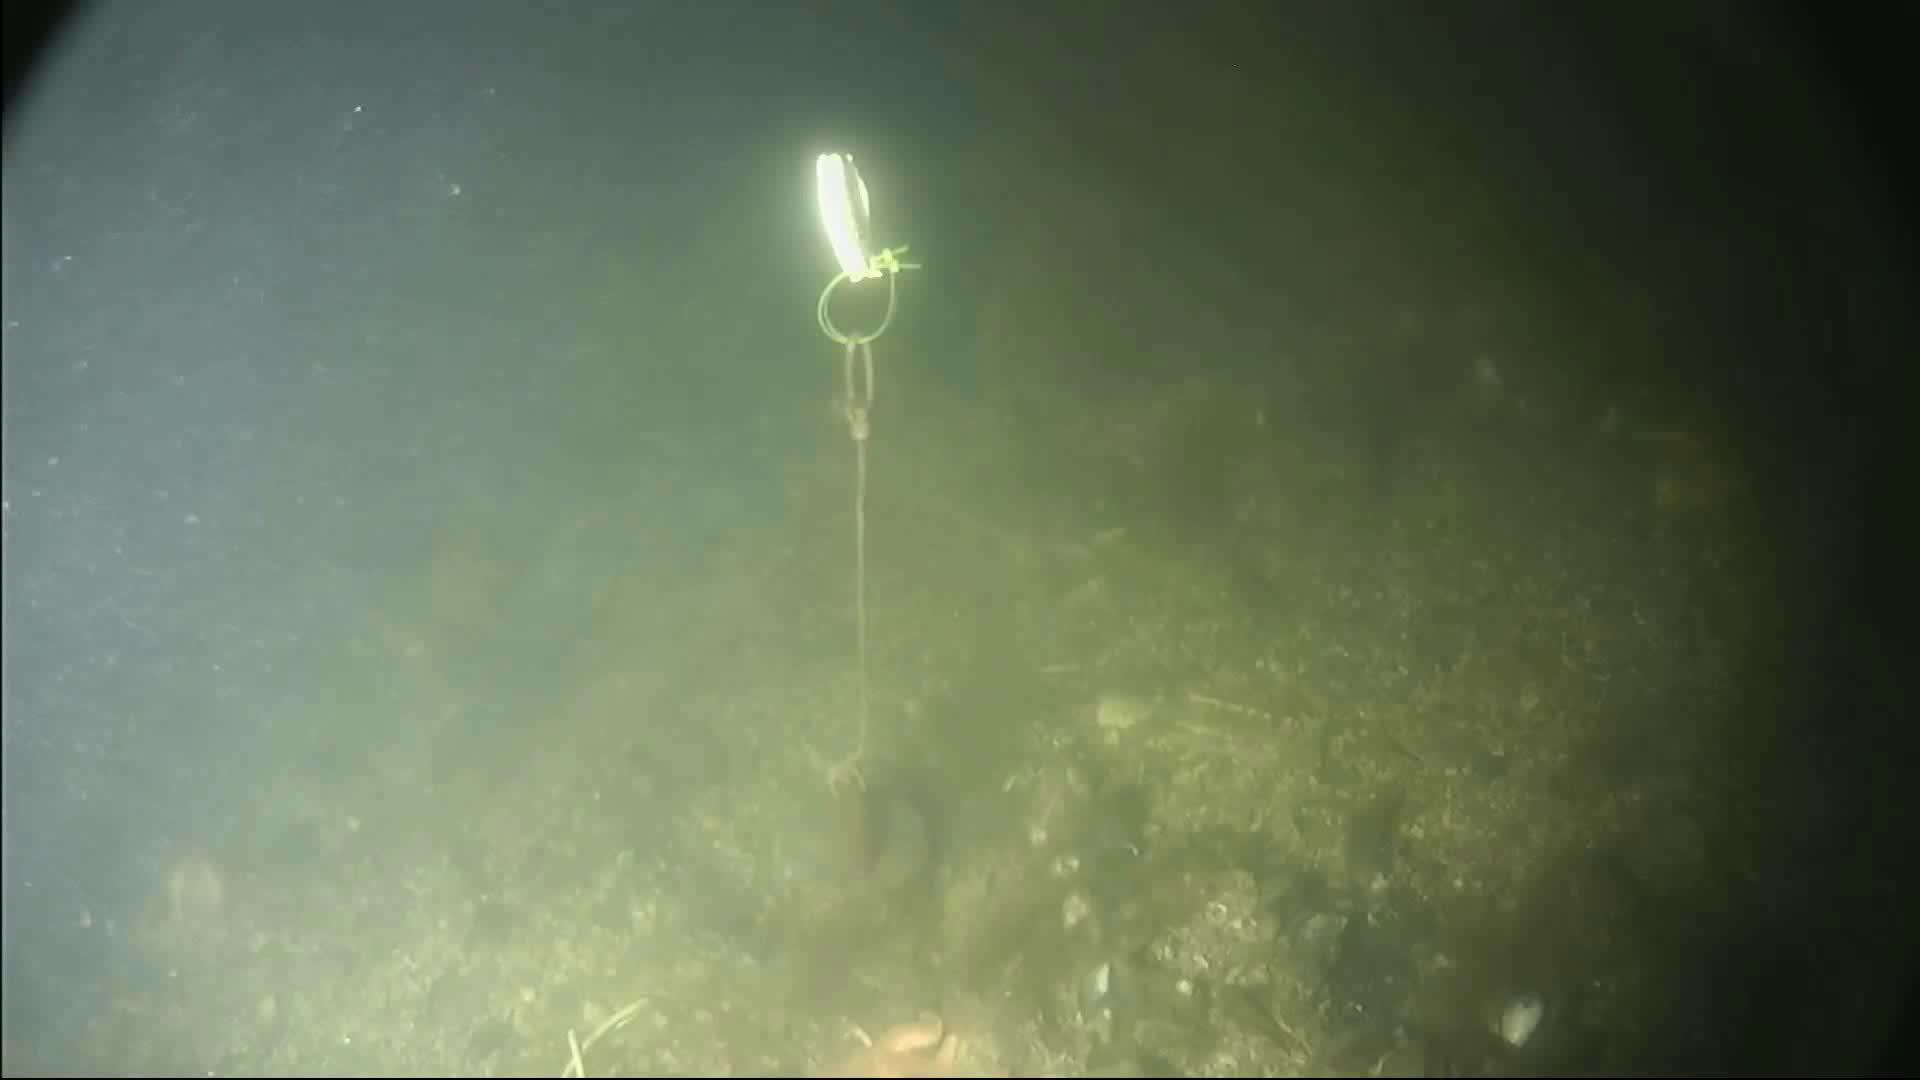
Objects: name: starfish
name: crab